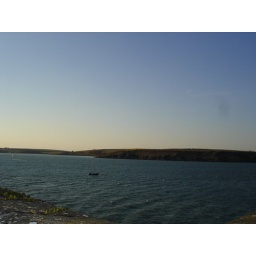
we love dale. this is the view from bird poop wall by our building